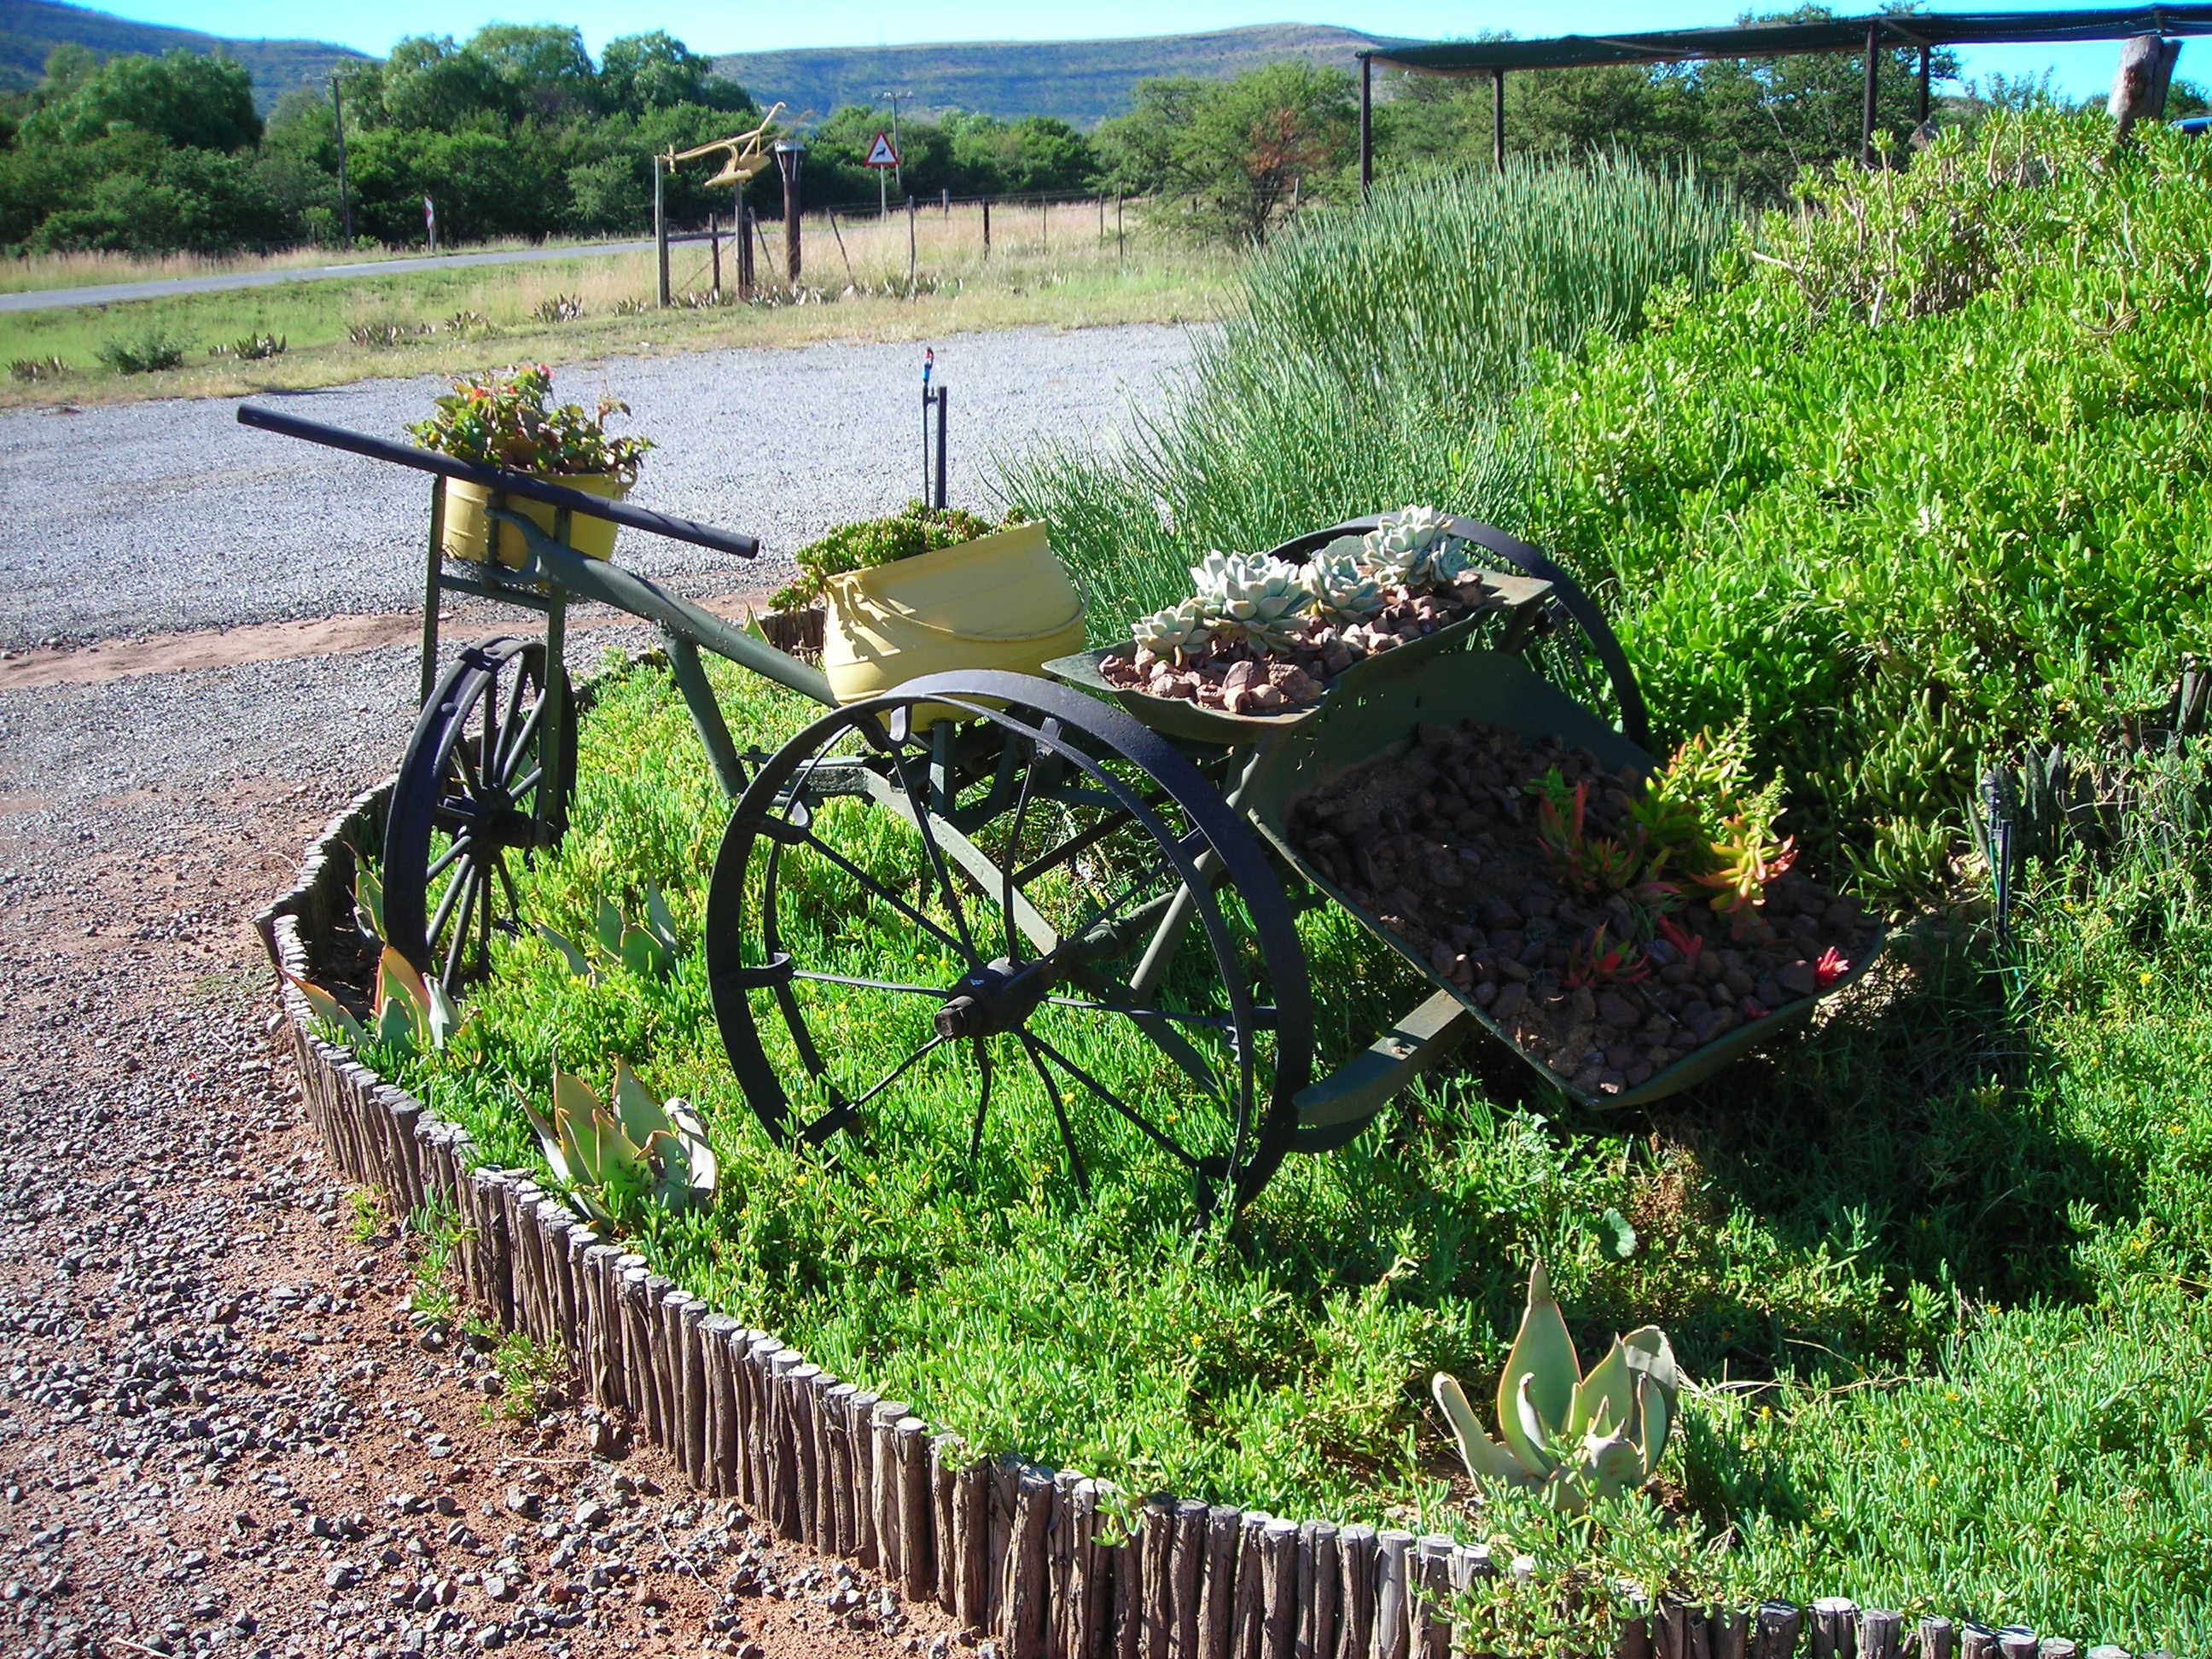
trail, countryside, bicycle, transportation, vehicle, soil, garden, waterway, mountain bike, yard, rusty bike